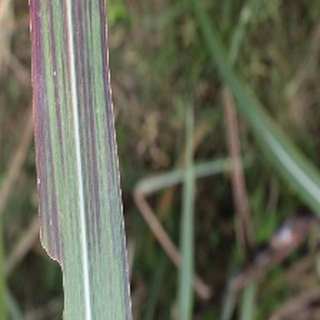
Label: sugarcane_bacterial_blight